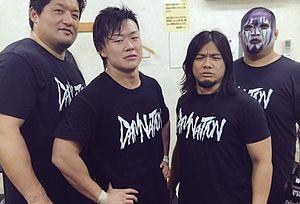
Tetsuya Endo, né le 11 août 1991, est un catcheur japonais connu pour ses matchs à la Dramatic Dream Team.
Shuji Ishikawa, est un catcheur japonais, qui travaille pour la Dramatic Dream Team.
Daisuke Sasaki, est un catcheur japonais, qui travaille pour la Dramatic Dream Team.